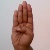
The image shows a hand gesture representing the letter 'B' in Indian Sign Language.